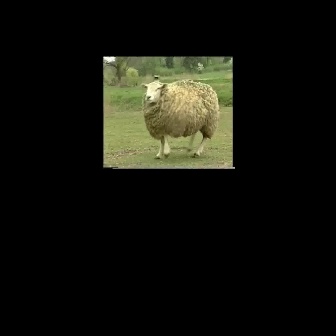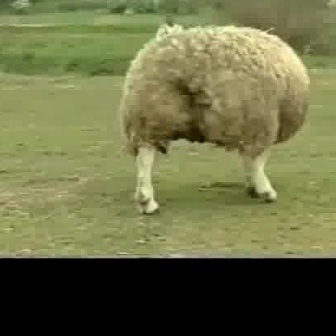
  Please identify the target specified by the bounding box [139,78,219,158] in the first image and locate it in the second image. Return the coordinates in [x_min,y_min,x_max,y_max] format.
Answer: [116,22,309,215]